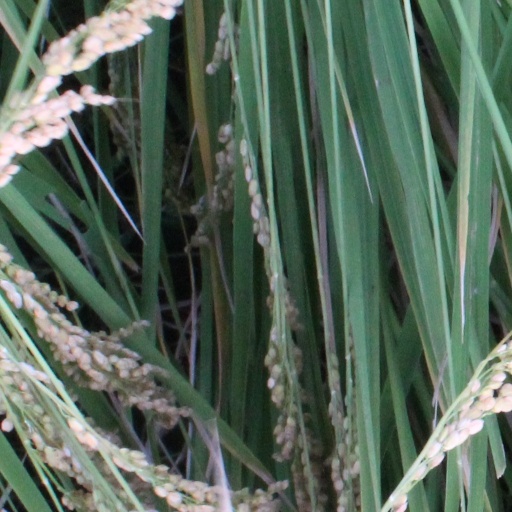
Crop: rice